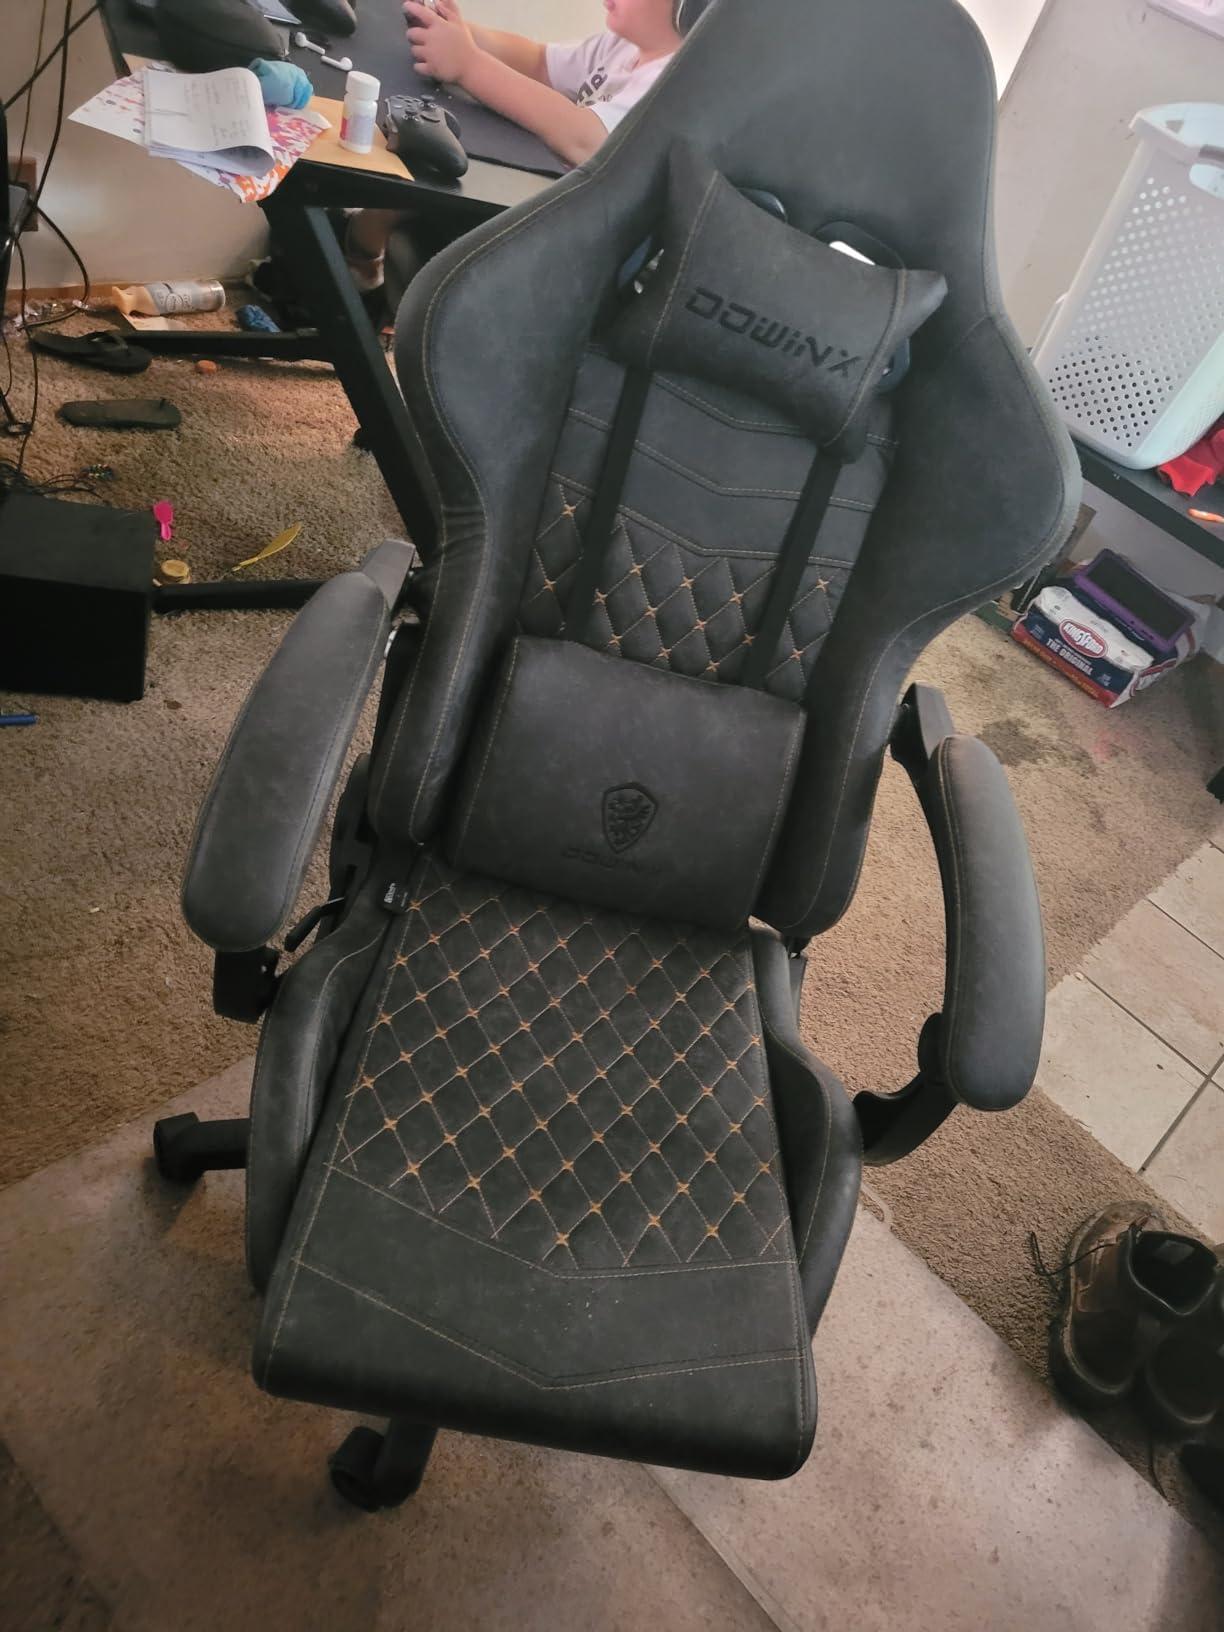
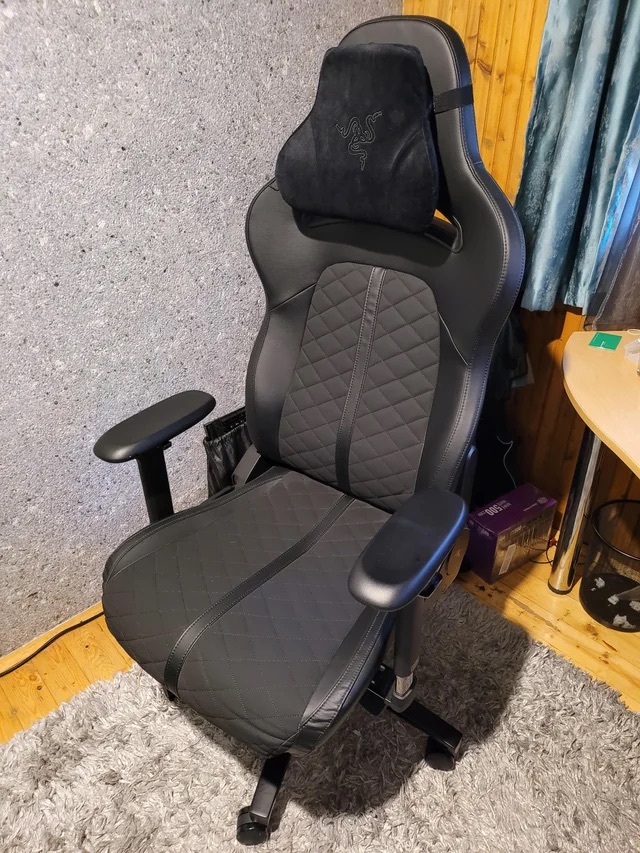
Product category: items_chair
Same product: no